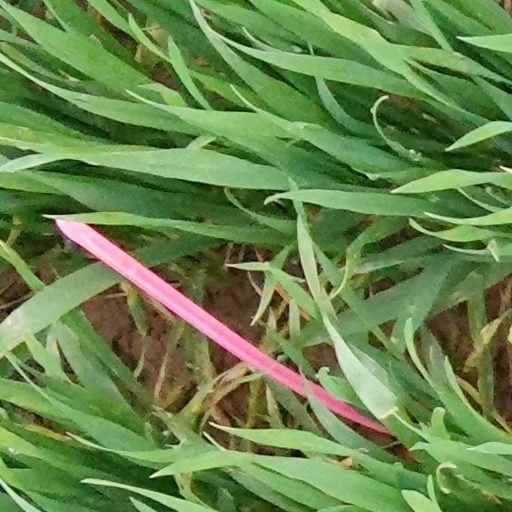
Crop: wheat